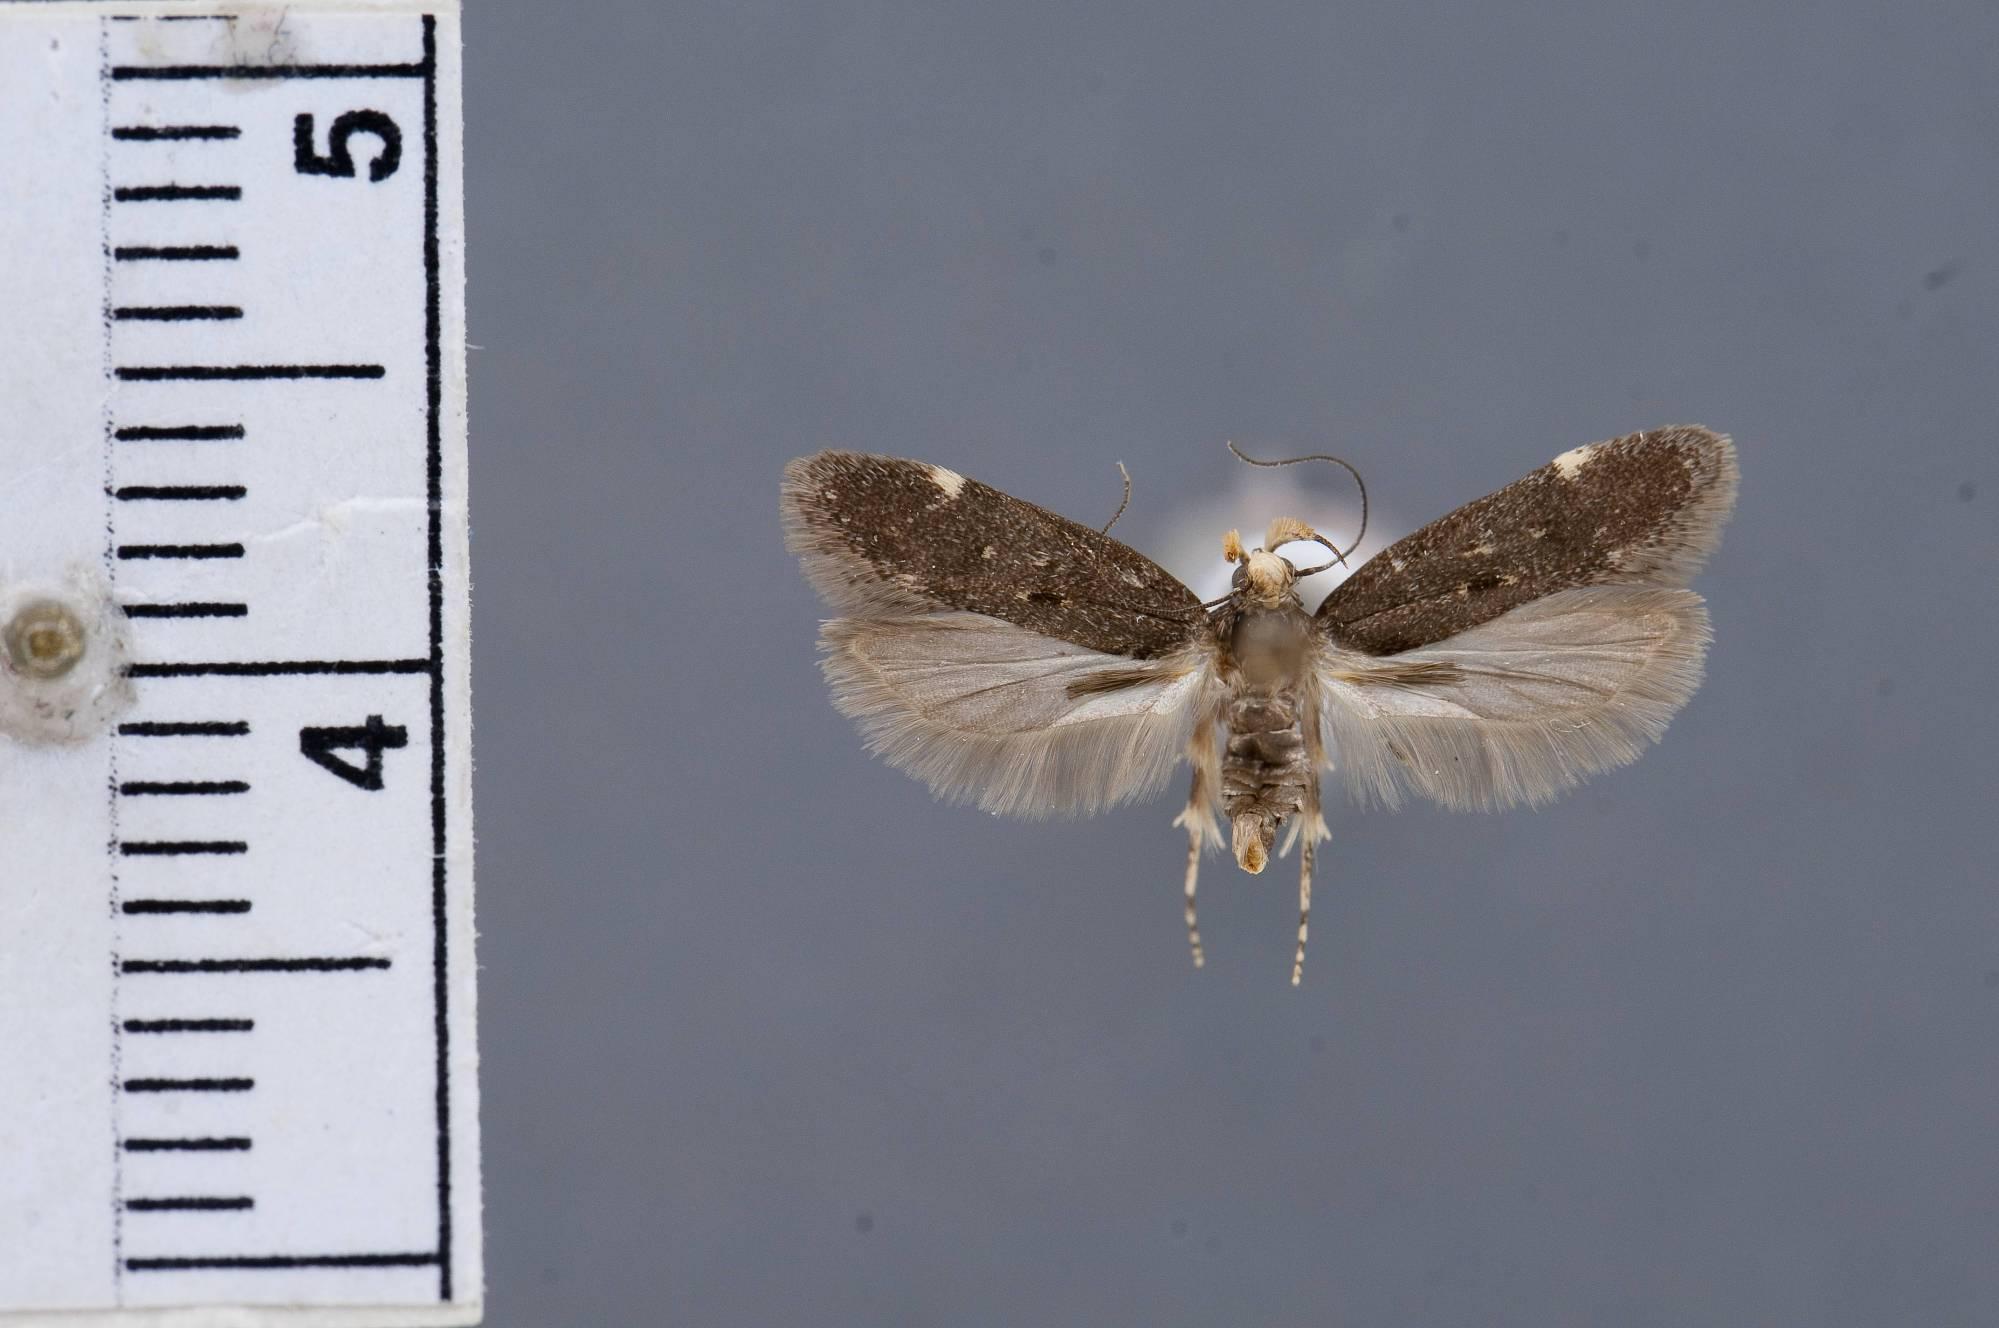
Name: Chionodes hapsus
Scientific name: Chionodes hapsus Hodges, 1999
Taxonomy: Animalia, Arthropoda, Insecta, Lepidoptera, Glossata, Gelechiidae, Gelechiinae
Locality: Devil's Den State Park, Washington, Arkansas, United States
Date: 21 Jul 1966